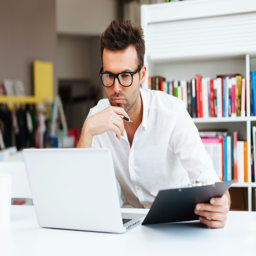
researching the company before your interview is a great way of making you feel prepared and showing your enthusiasm for the job .